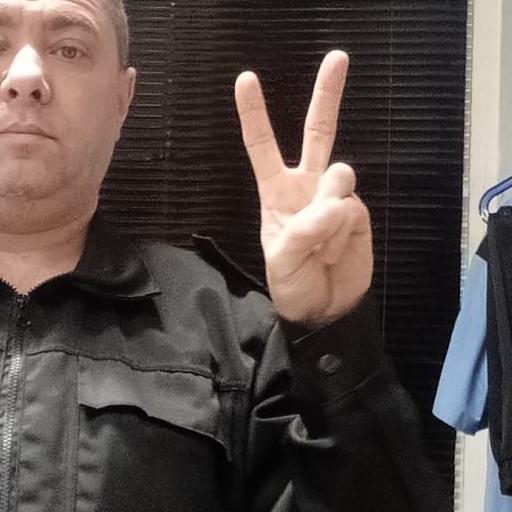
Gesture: peace